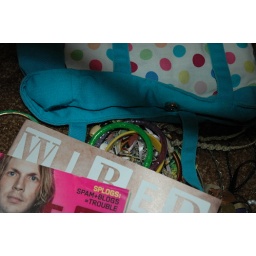
stuff on the floor by my bed - all I could manage at 4AM!